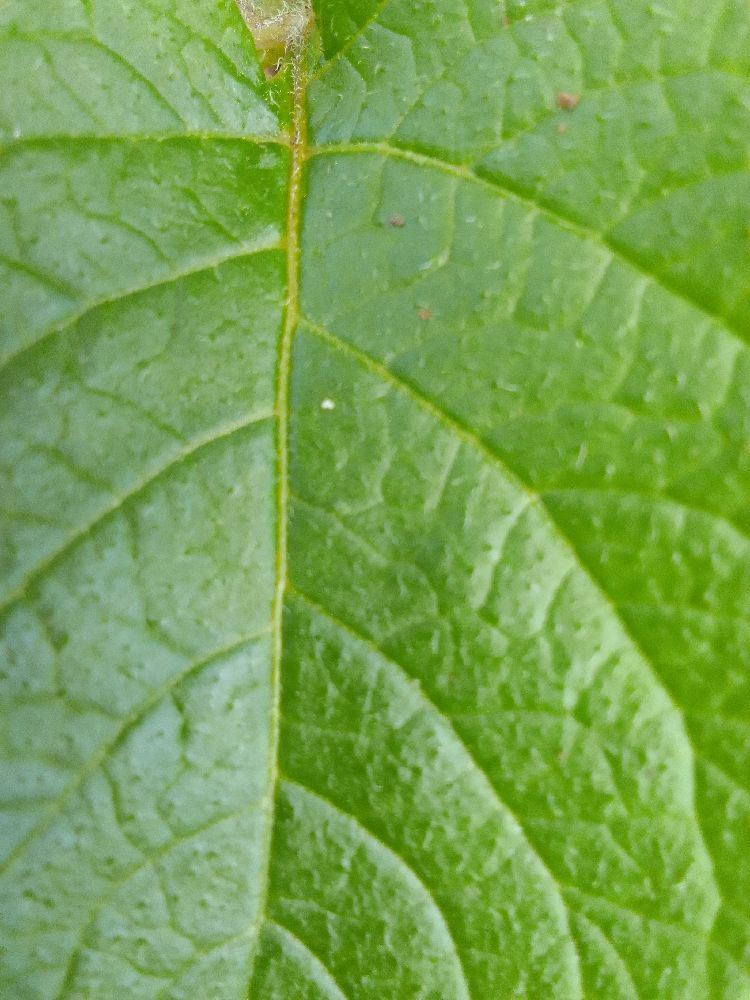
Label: Healthy